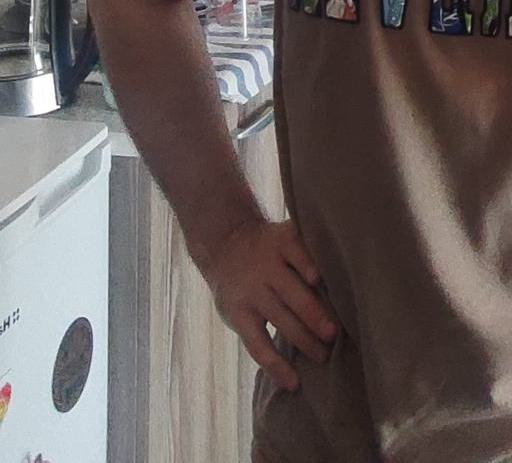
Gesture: no_gesture